Zacharias Dase

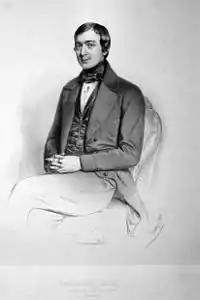
Zacharias Dase, by Eduard Kaiser, 1850

Johann Martin Zacharias Dase (June 23, 1824, Hamburg – September 11, 1861, Hamburg) was a German mental calculator.